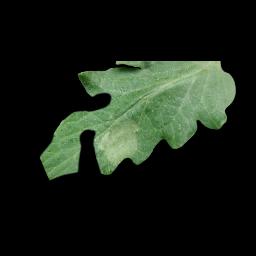
Label: Tomato___Late_blight